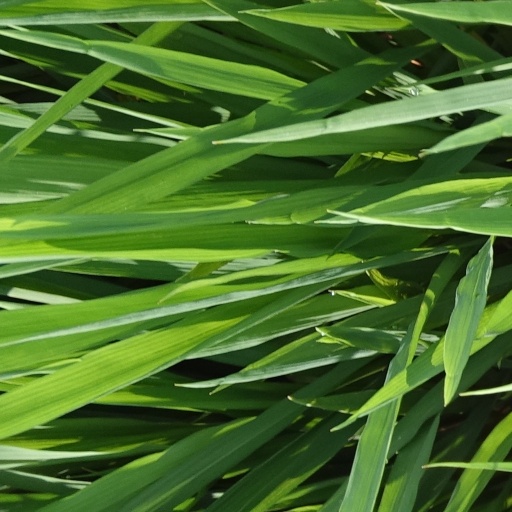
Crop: rice